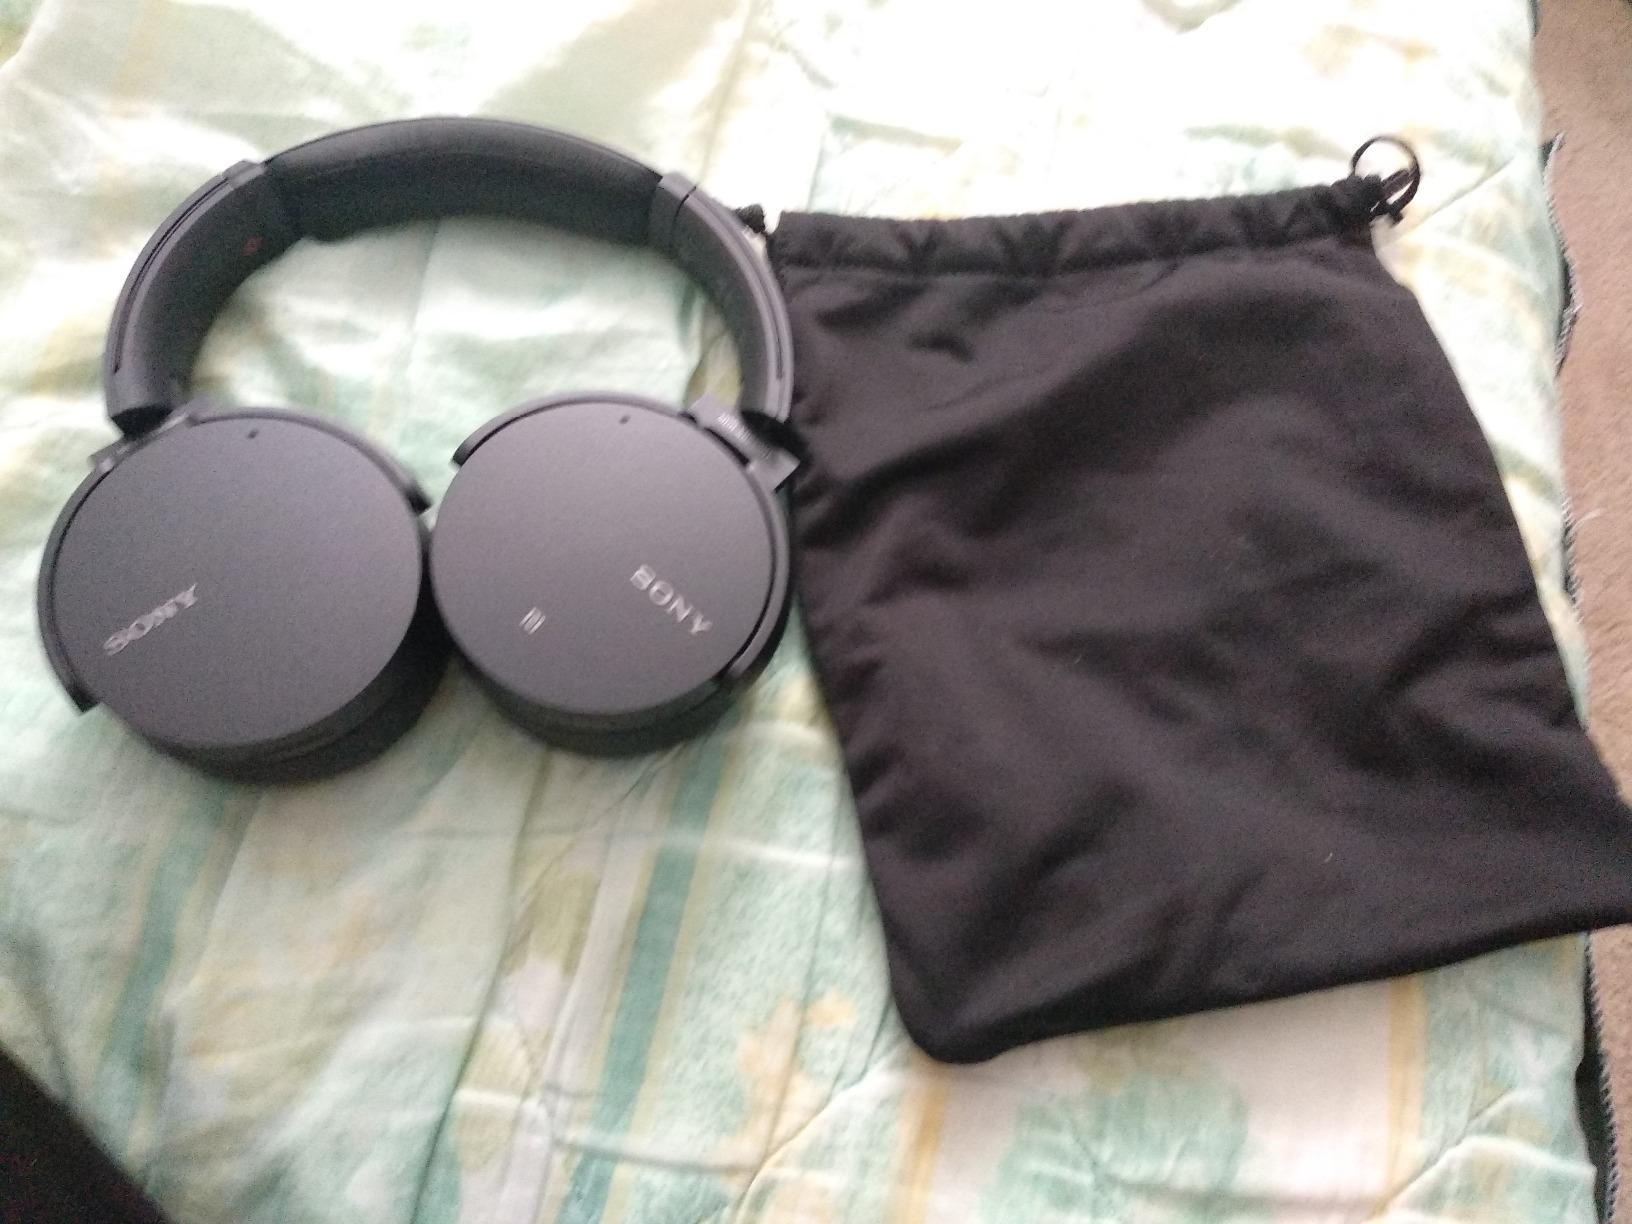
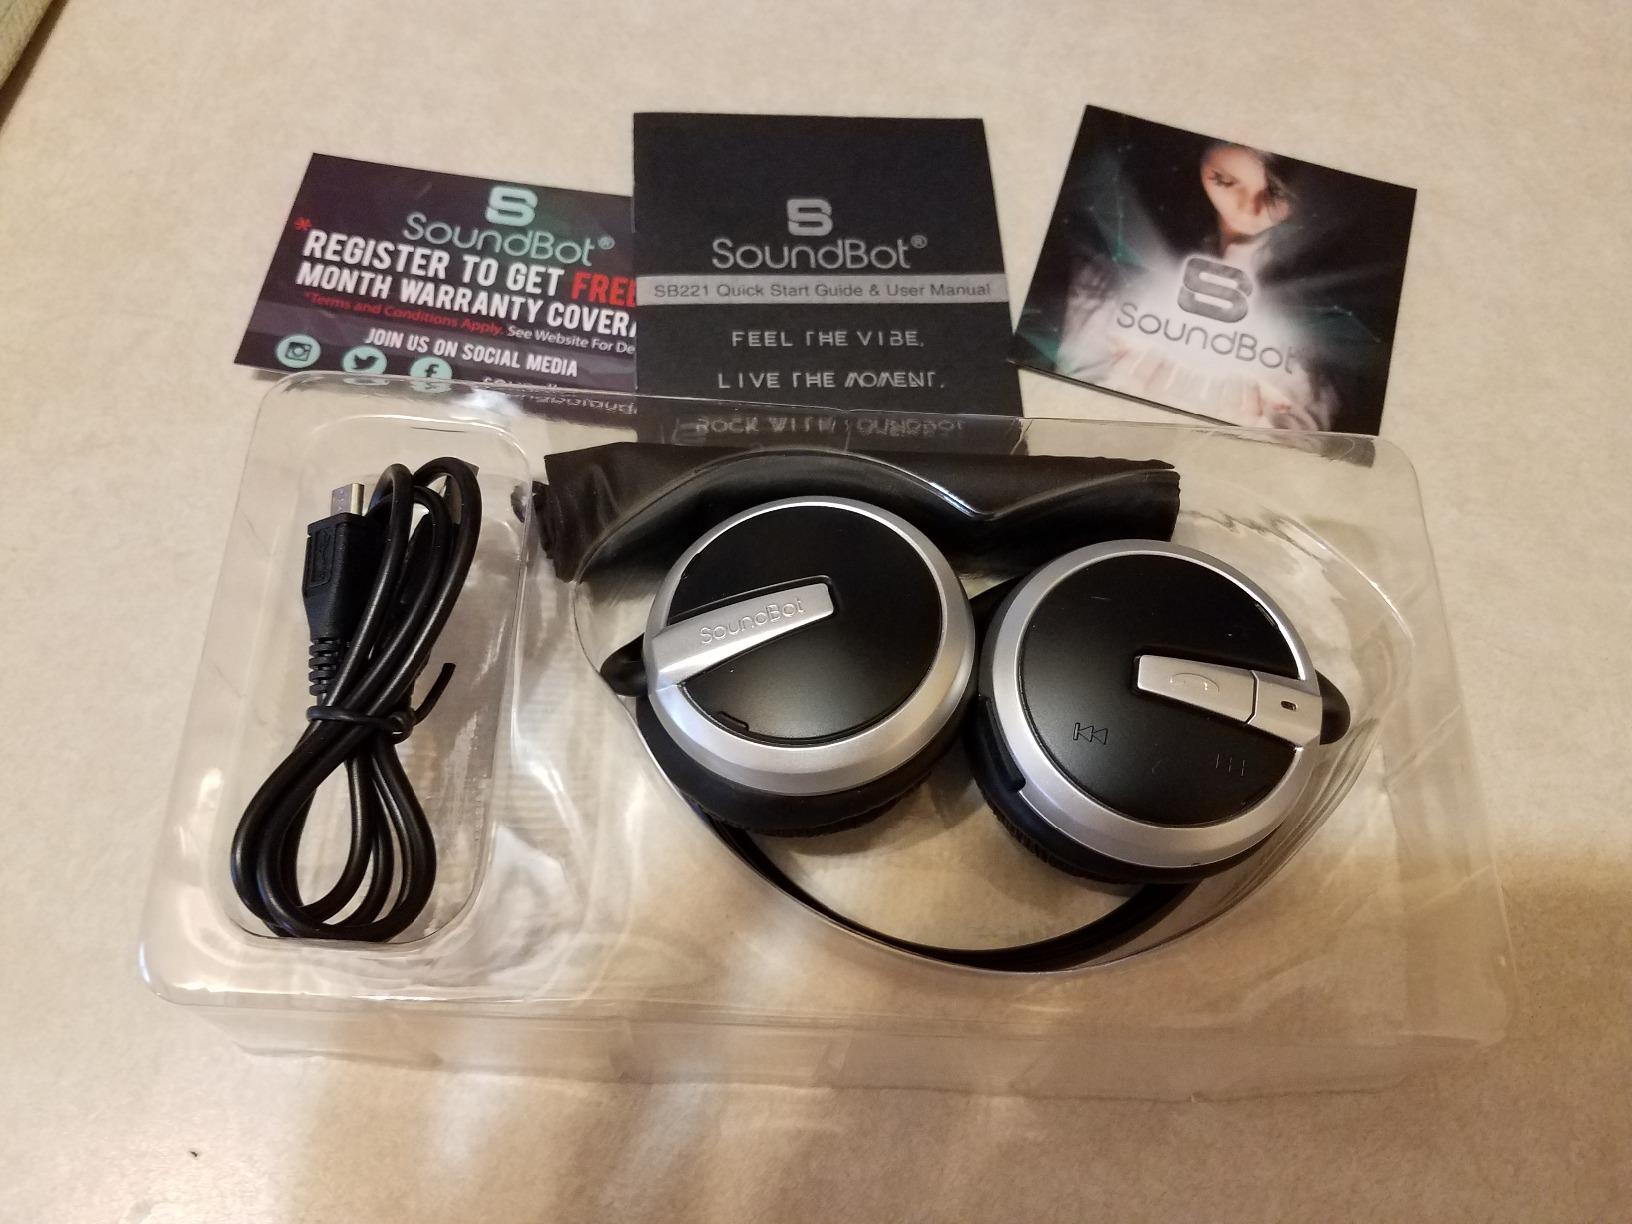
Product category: headphones
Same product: no